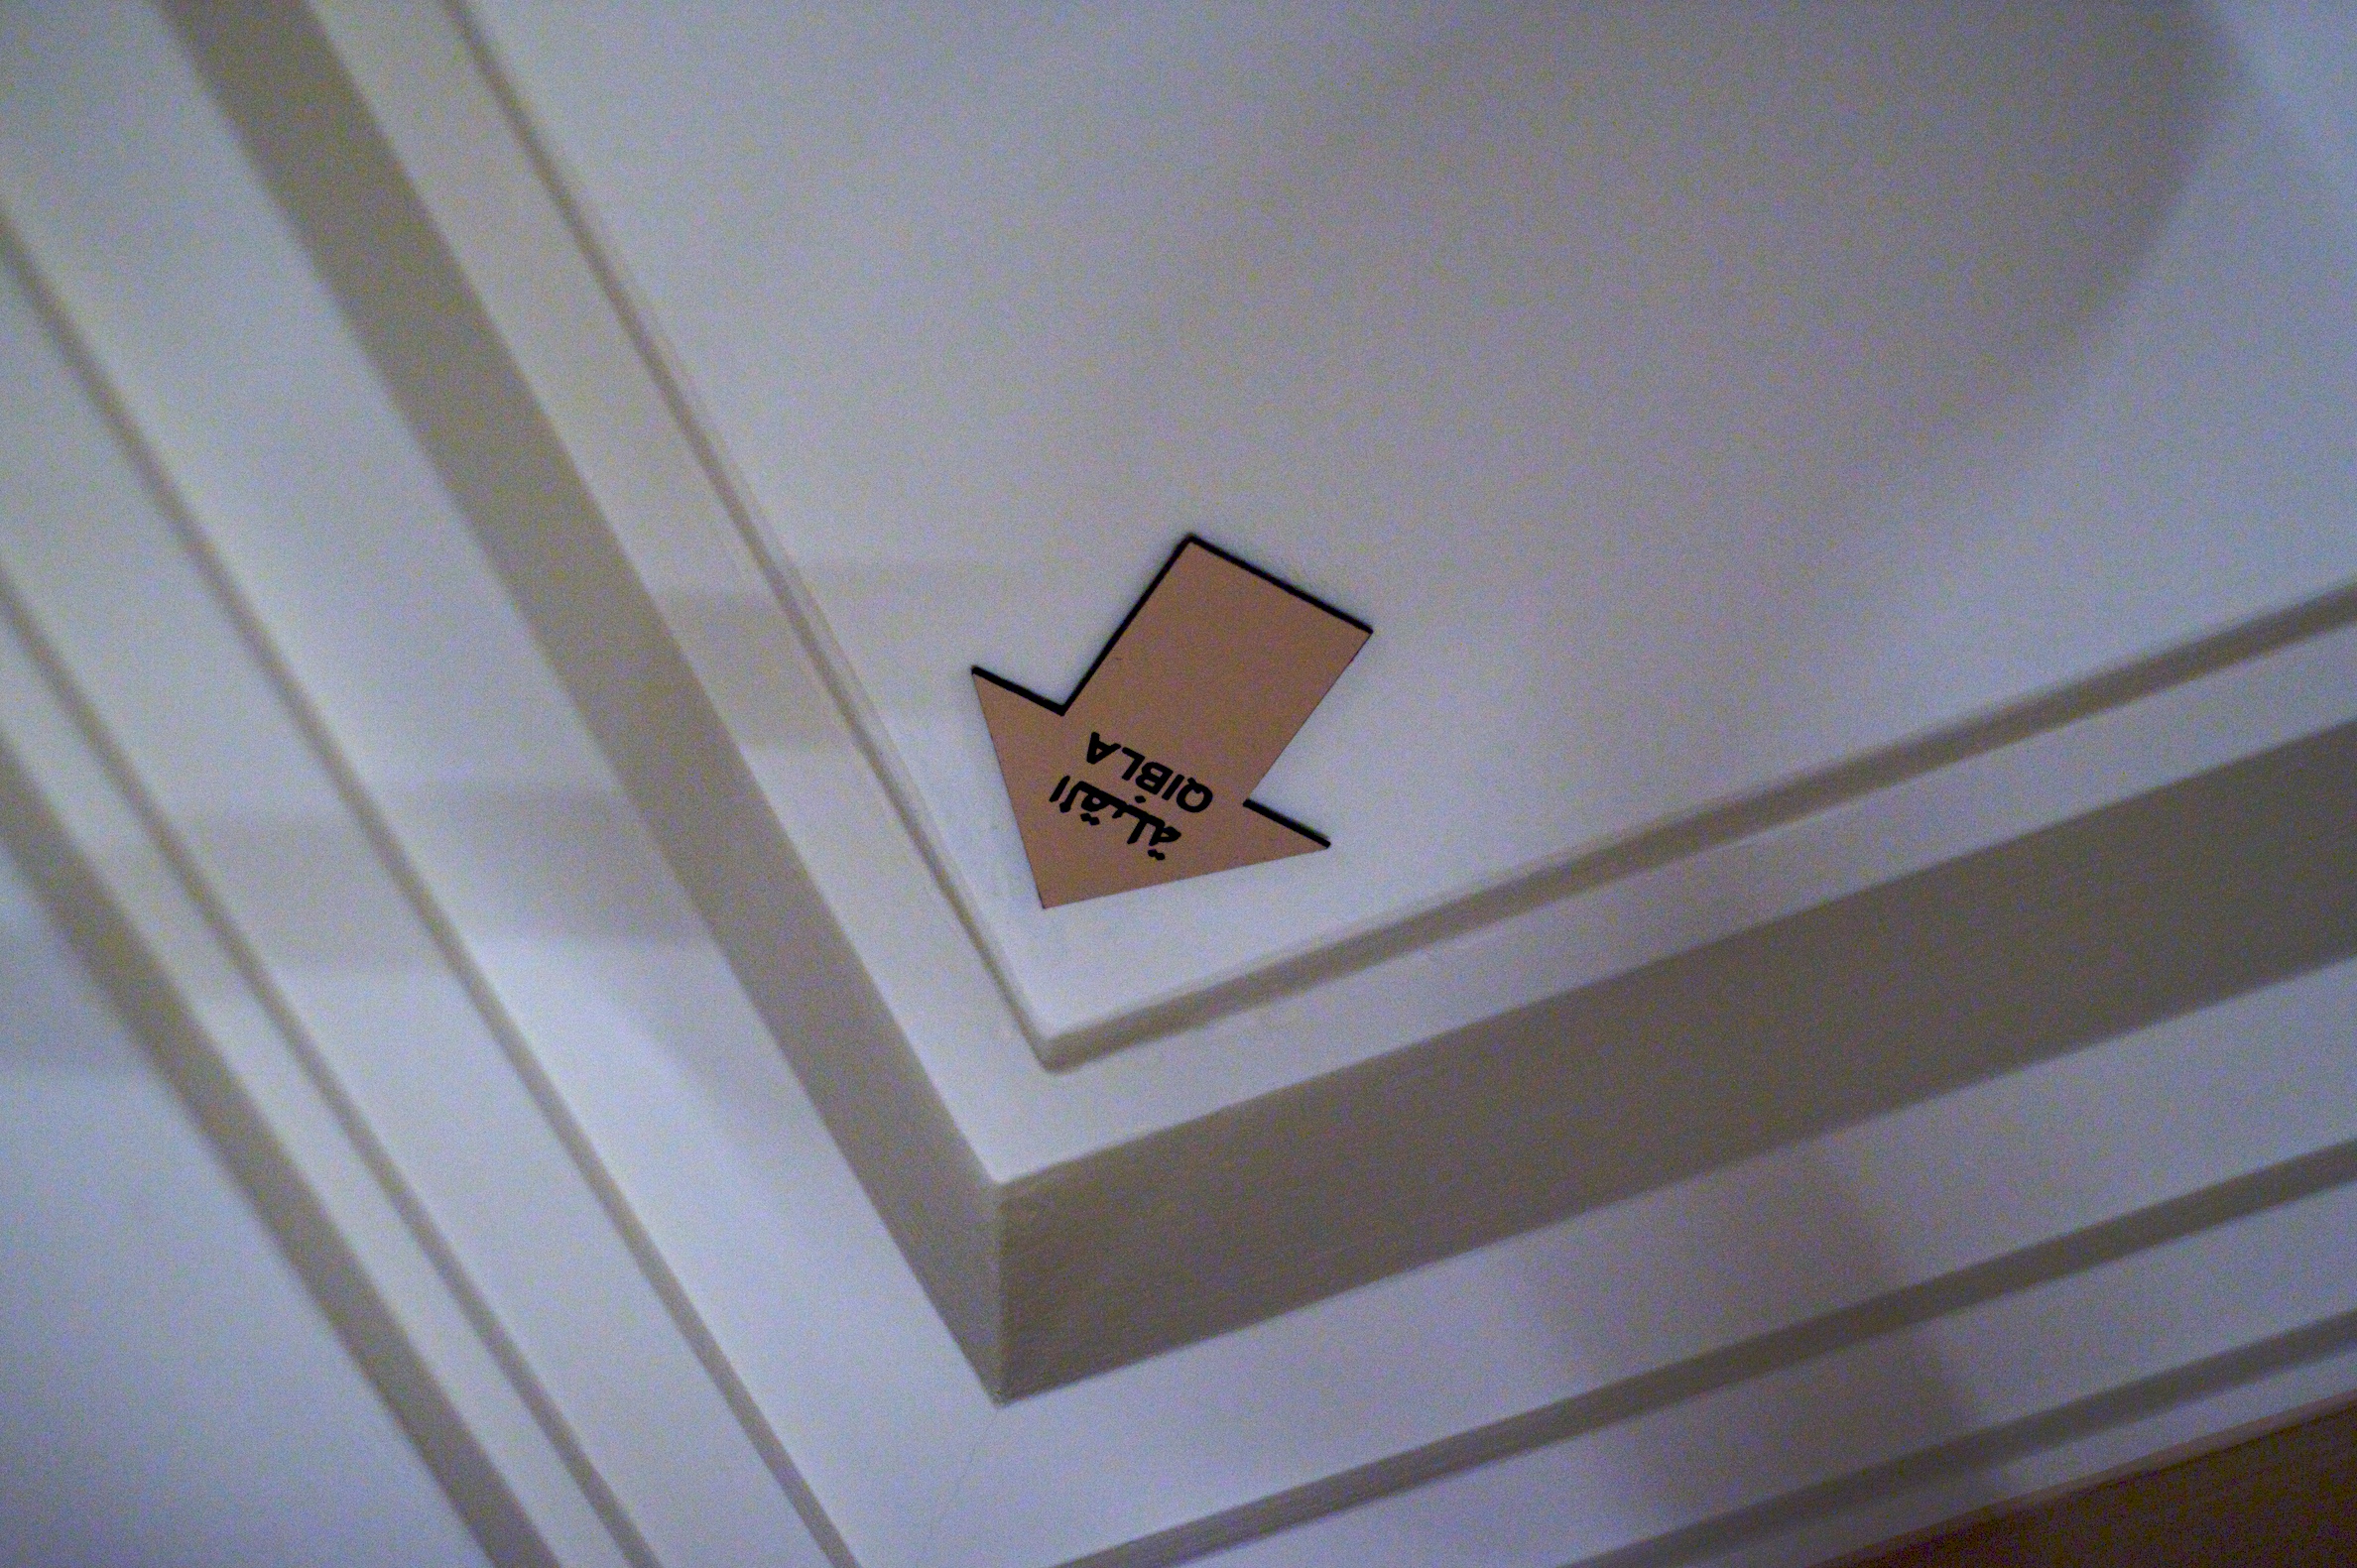
wing, light, wood, white, floor, wall, ceiling, line, lighting, interior design, design, light fixture, shape, wise09, molding, plaster, flooring, daylighting, window covering